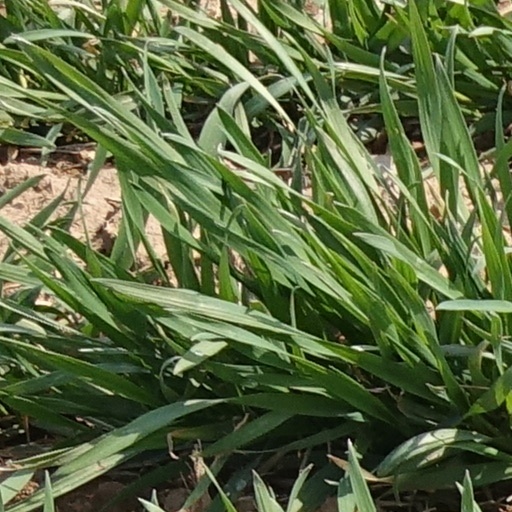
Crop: wheat